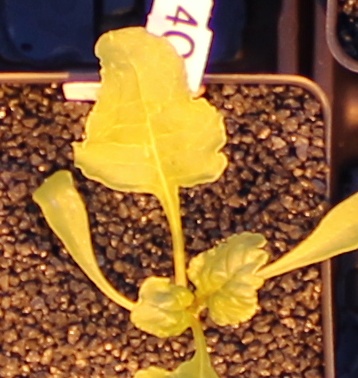
Label: Sugar beet